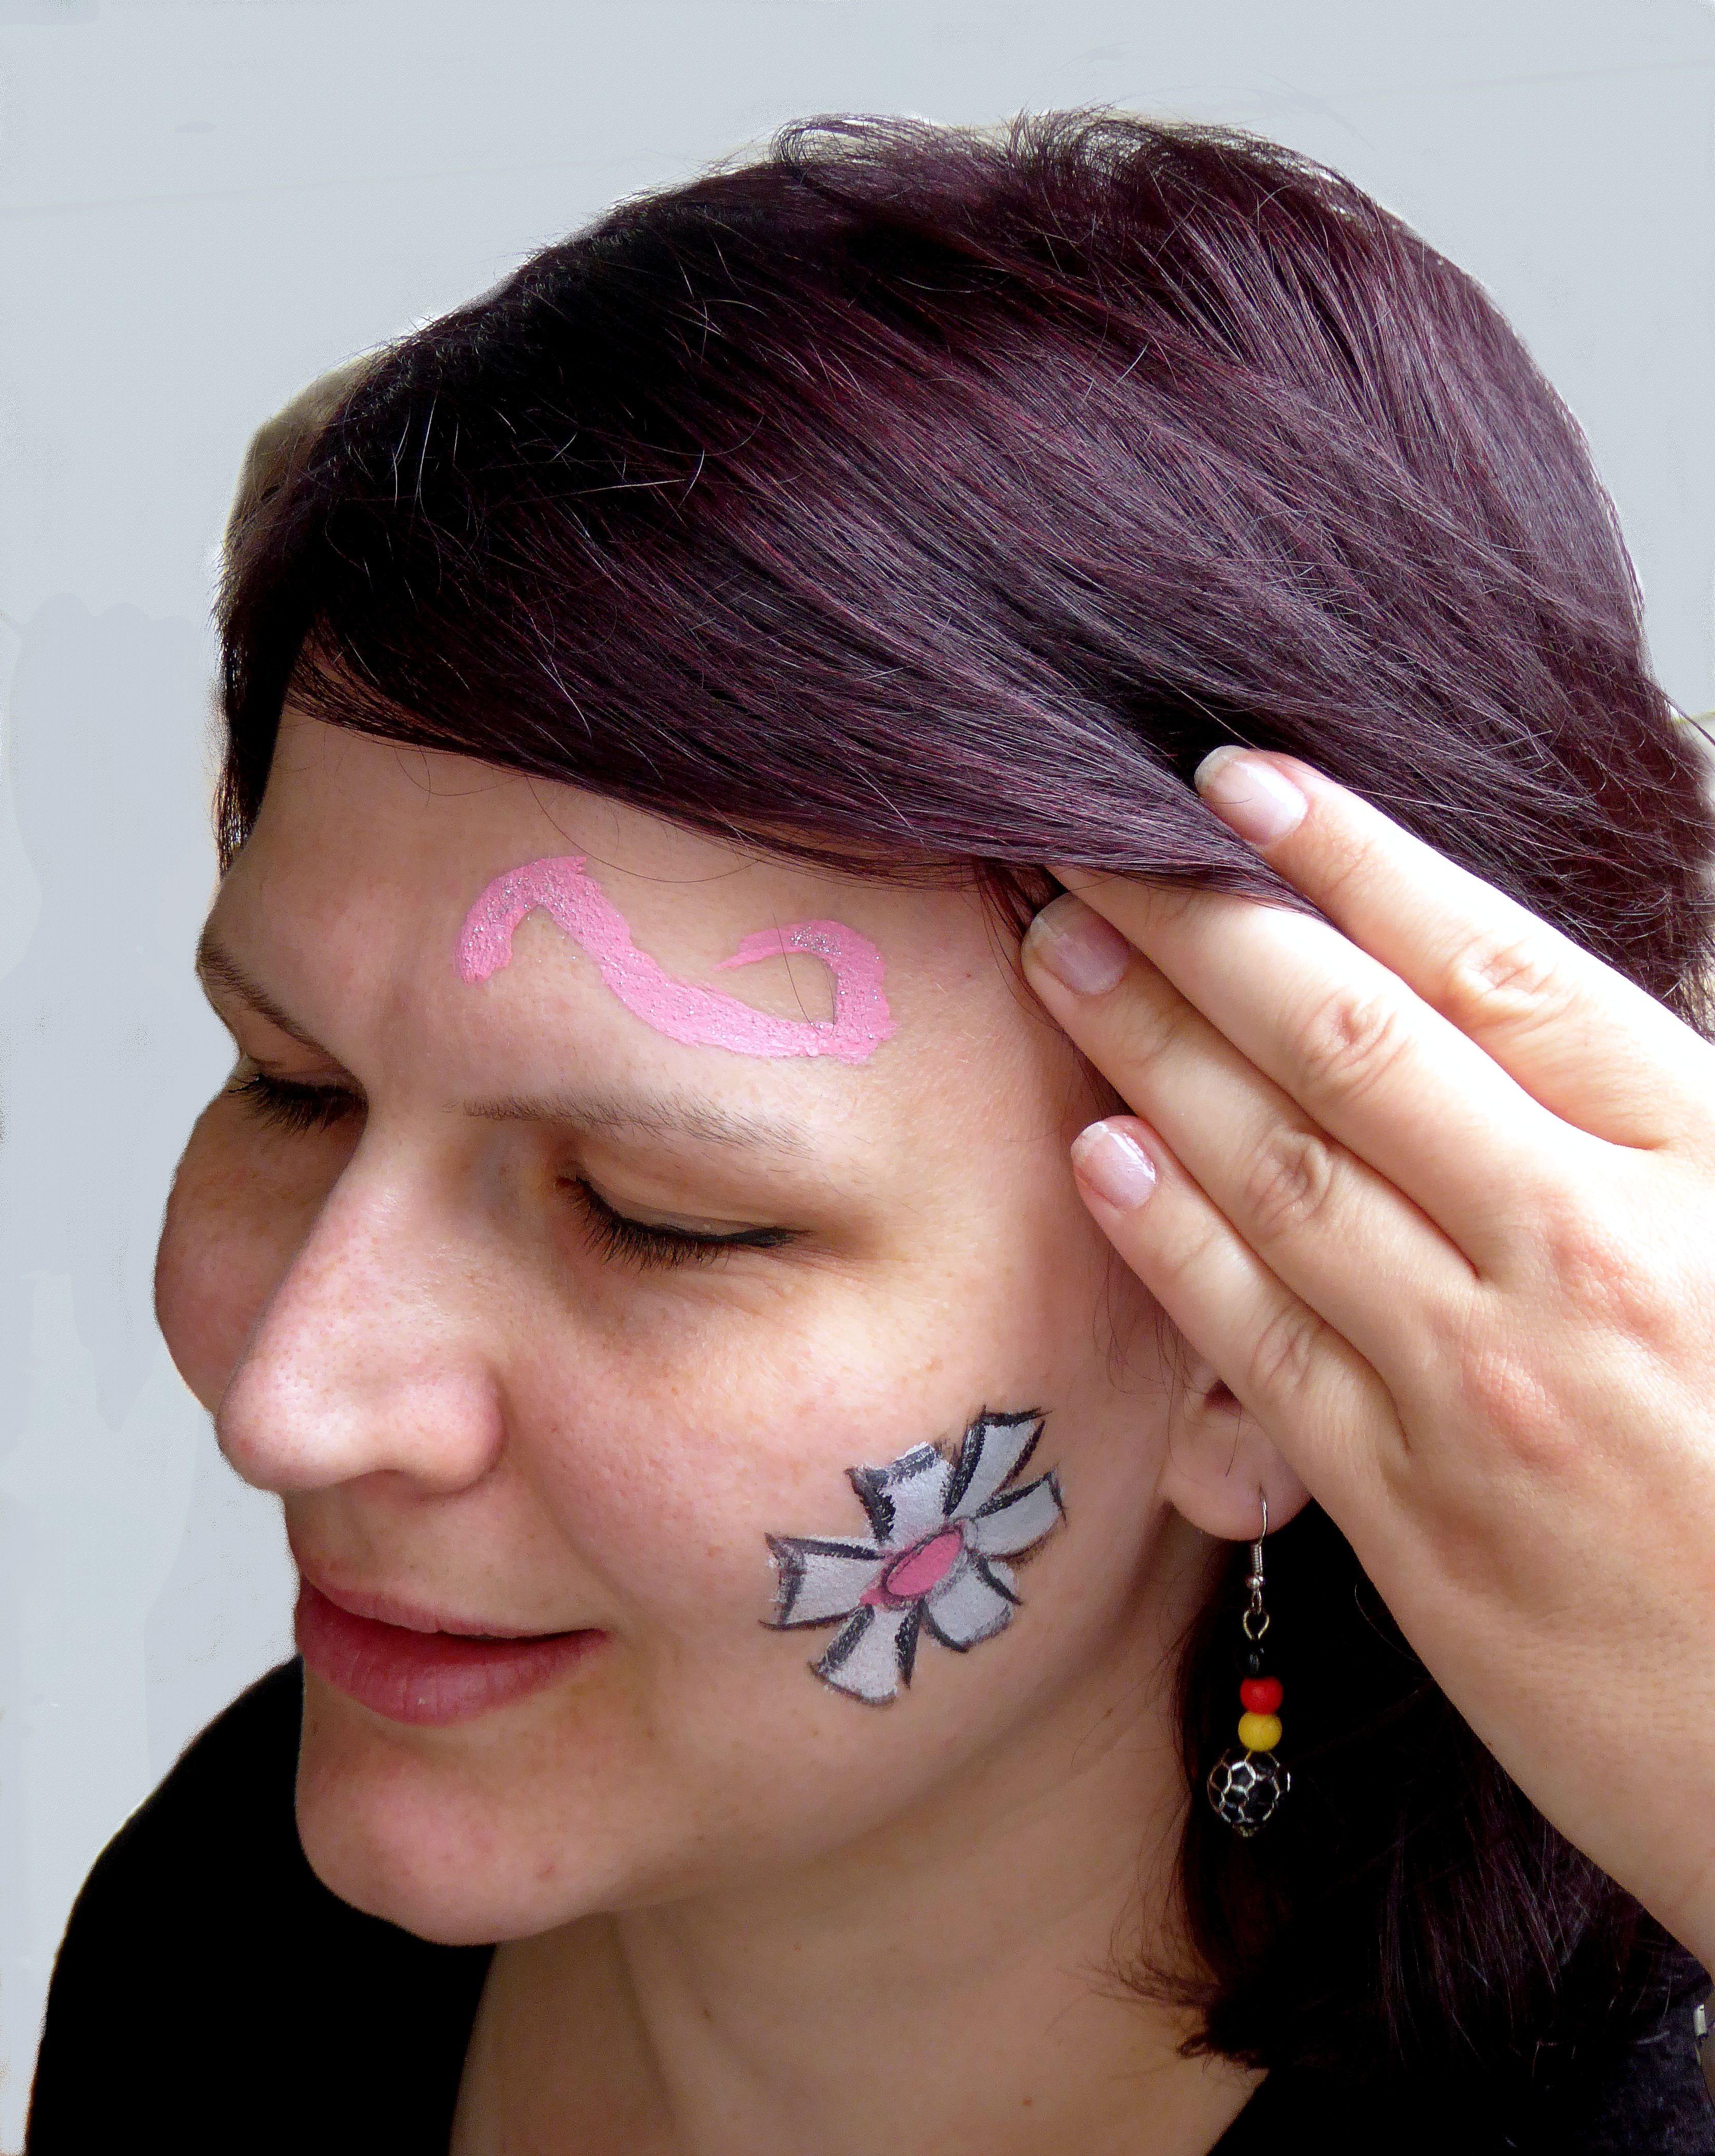
hand, hair, purple, female, portrait, finger, color, blue, ear, lip, hairstyle, smile, eyebrow, mouth, long hair, eyelash, human body, black hair, face, nose, cheek, eye, glasses, head, skin, beauty, pretty, organ, melted, young woman, brown hair